Xiaolin Wu's line algorithm

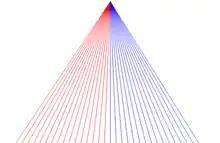
Anti-Aliased Lines (blue) generated with Xiaolin Wu's line algorithm alongside standard lines (red) generated with Bresenham's line algorithm

Xiaolin Wu's line algorithm was presented in the article "An Efficient Antialiasing Technique" in the July 1991 issue of "Computer Graphics", as well as in the article "Fast Antialiasing" in the June 1992 issue of "Dr. Dobb's Journal".